Meibrys Viloria

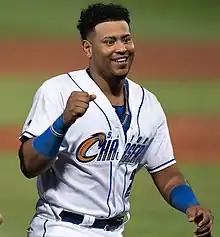
Viloria with the Omaha Storm Chasers in 2021

Meibrys John Viloria Oquendo (born February 15, 1997) is a Colombian professional baseball catcher who is a free agent. He has previously played in Major League Baseball (MLB) for the Kansas City Royals, Texas Rangers, and Cleveland Guardians.